Henri I, Duke of Guise

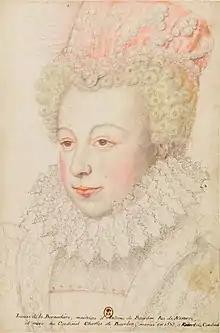
Margaret of Valois

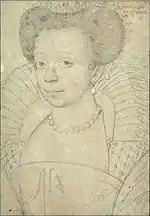
Catherine of Cleves

When the wars of religion subsequently resumed Guise was wounded at the Battle of Dormans, and was thereafter known, like his father, as . With a charismatic and brilliant public reputation, he rose to heroic stature among the militant Catholic population of France as an opponent of the Huguenots.